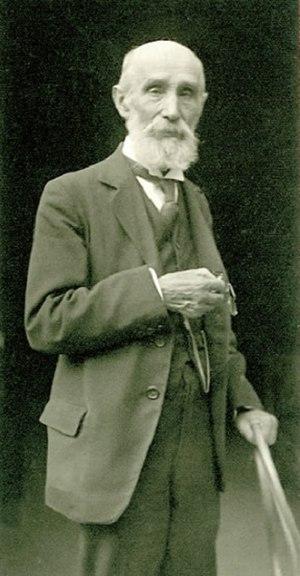
Pio Rajna, né le 8 juillet 1847 à Sondrio et mort le 25 novembre 1930 à Florence, est un philologue romaniste italien.